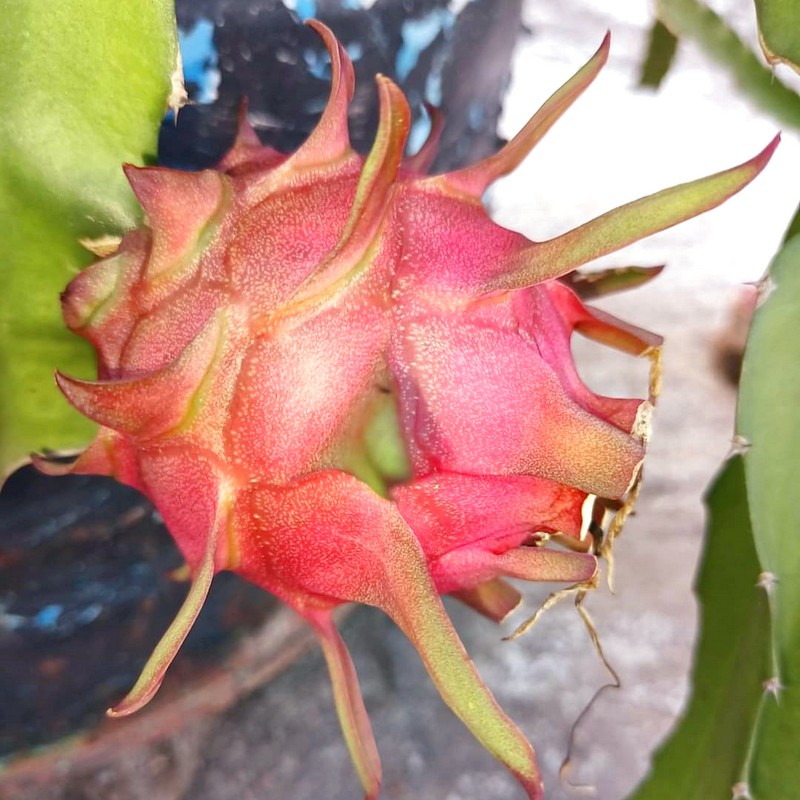
Label: Mature Dragon Fruit